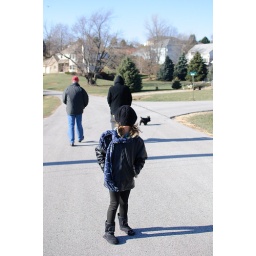
So cold she pulled the hat over her face